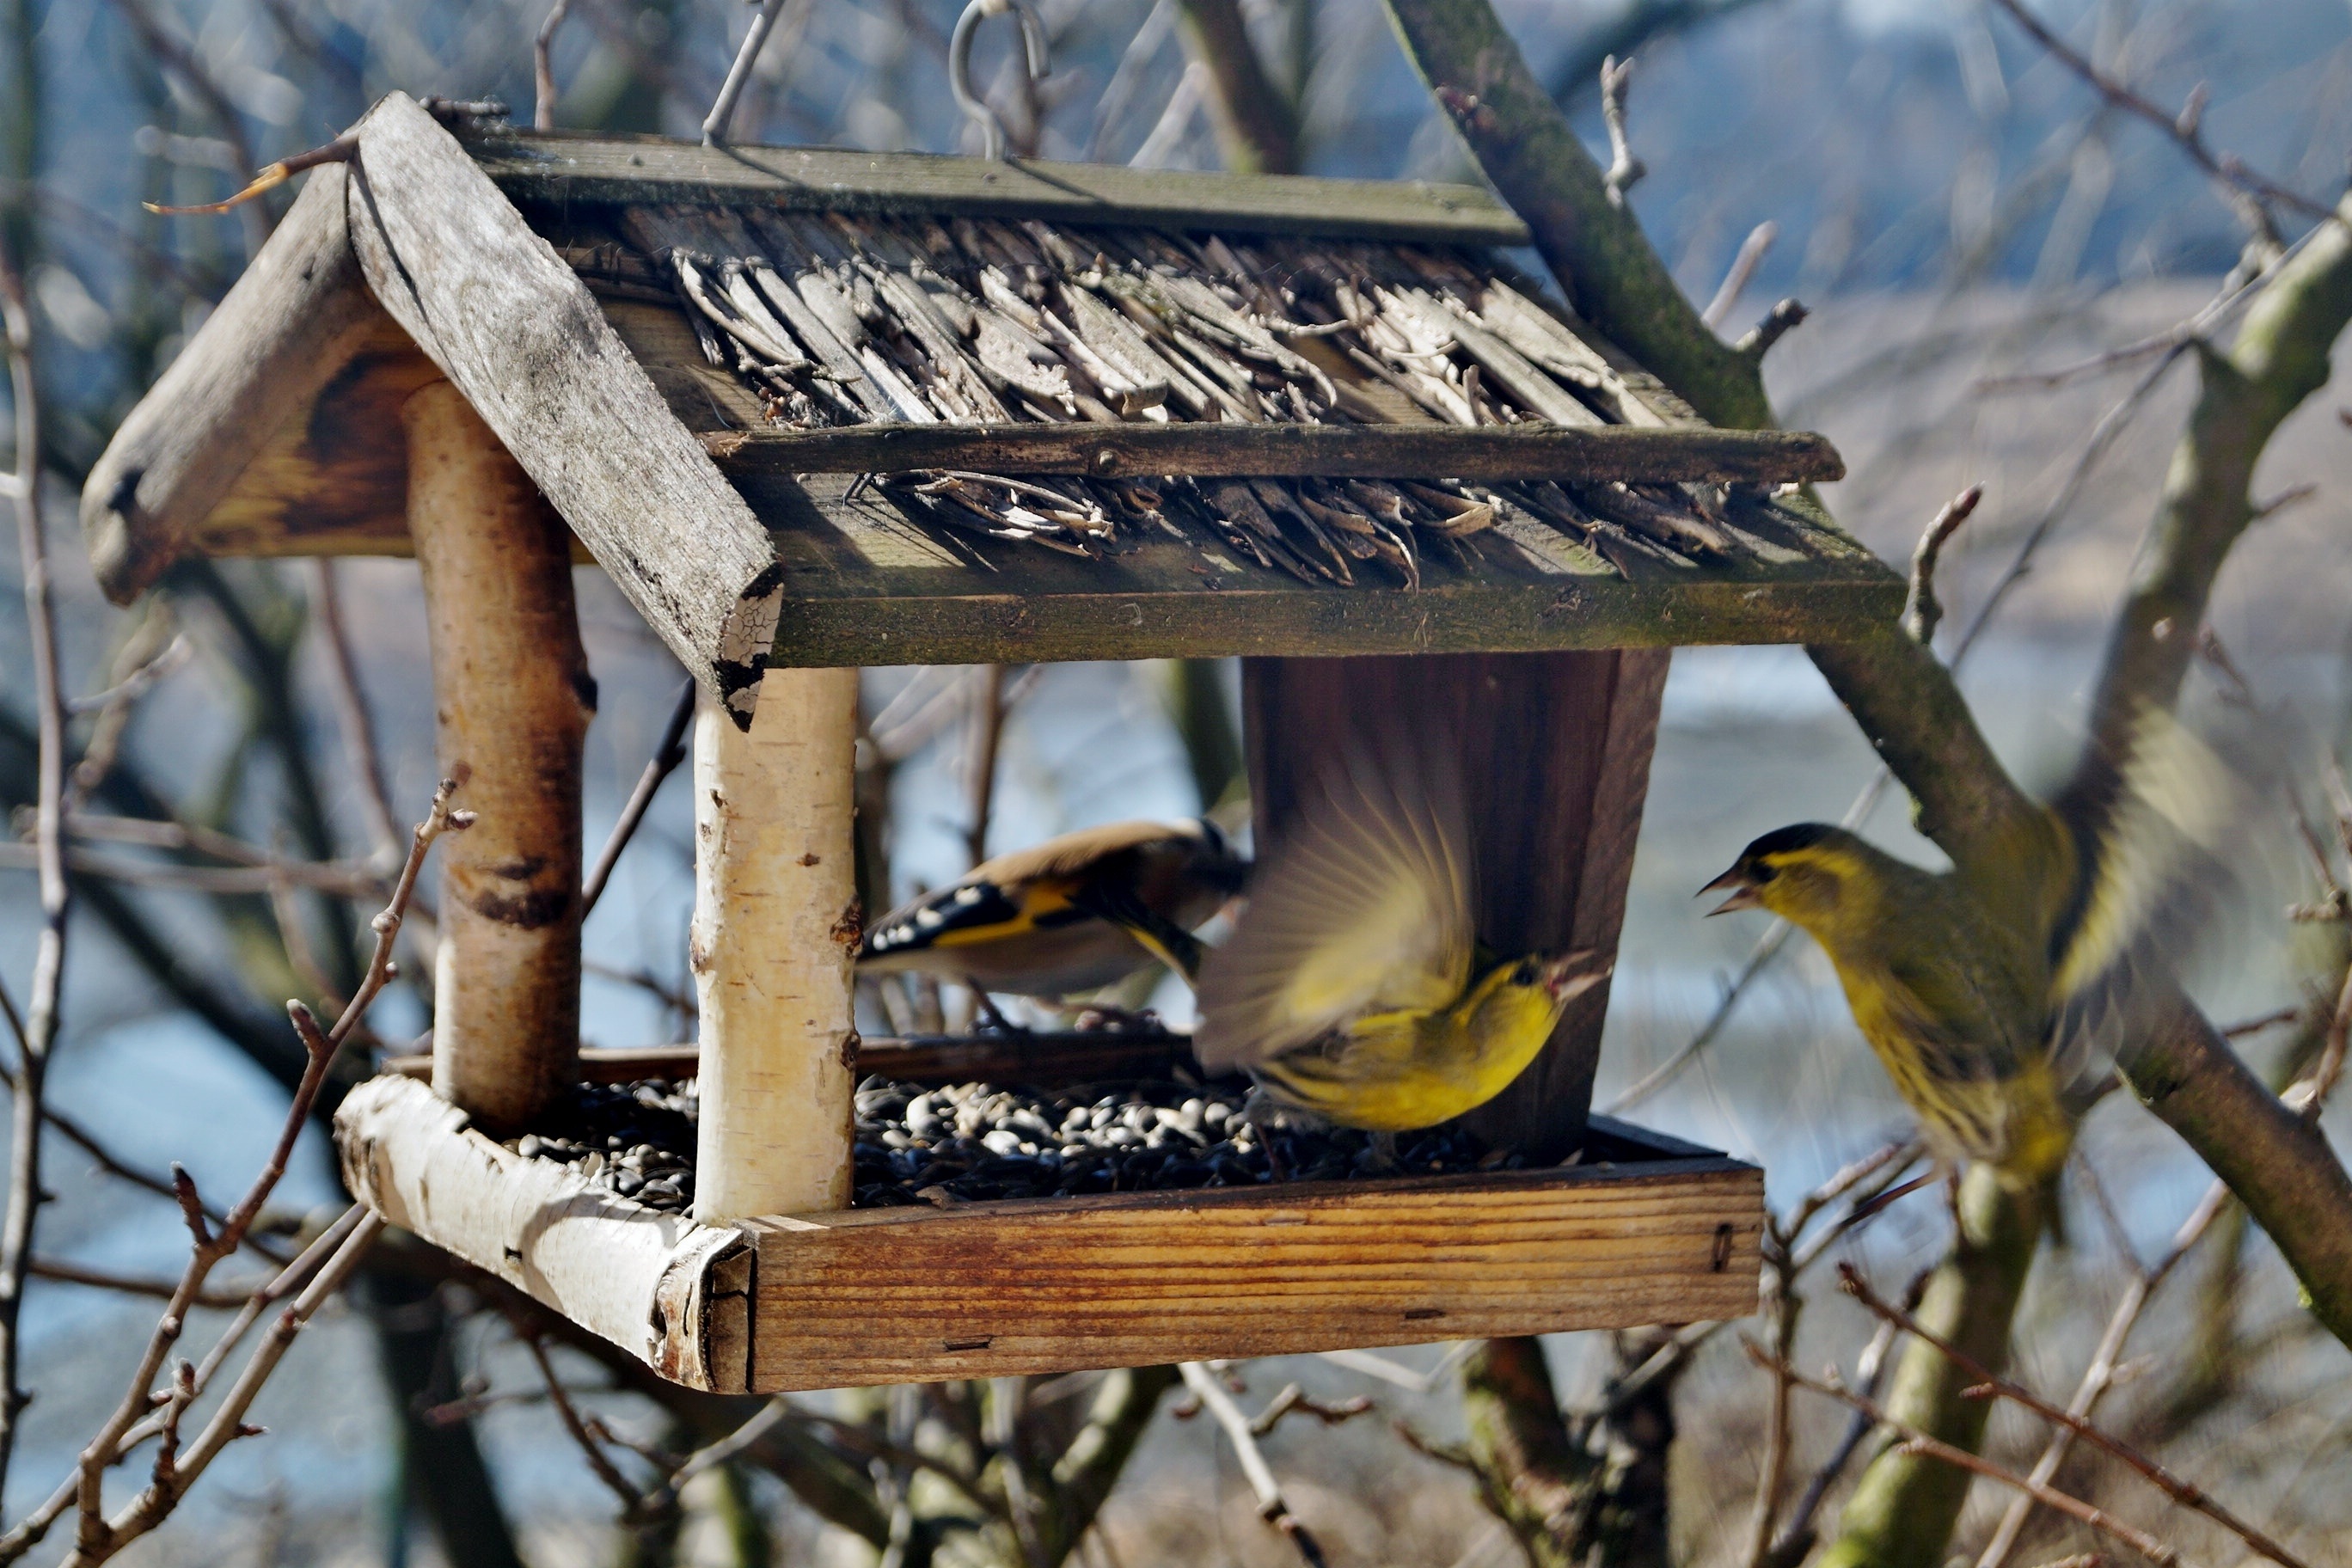
nature, branch, bird, wildlife, spring, fauna, birds, dogfight, bird feeder, skirmish, perching bird, the feeder